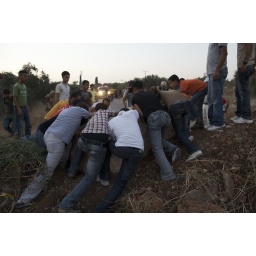
(Symbolically) trying to move the largest rock in the road block. Was removed later in the evening as the siege was lifted.